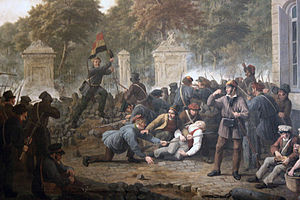
Den belgiske revolution
Angrebet på parken i Bruxelles. Malet af Constantin Fidèle Coene, (Musées royaux des Beaux-Arts de Belgique)
Under den belgiske revolution i 1830 gjorde den overvejende katolske befolkning i de sydlige provinser af det Forenede Kongerige Nederlandene oprør mod de fortrinsvis protestantiske nordlige provinsers overherredømme. I løbet af få uger i august og september førte opstanden til grundlæggelsen af Belgien bestående af de flanderske og wallonske provinser. Kun en del af Luxembourg forblev indtil 1890 i personalunion med Holland.